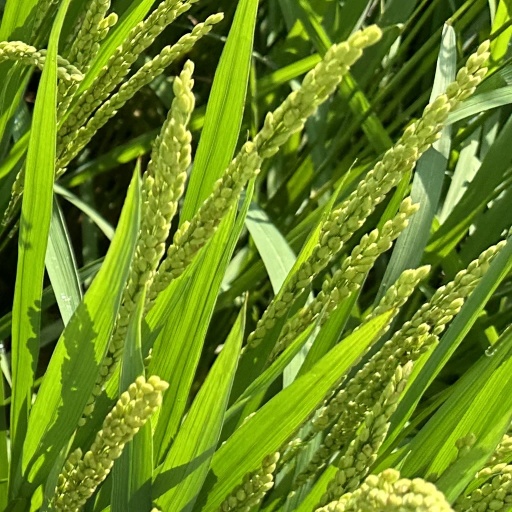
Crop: rice